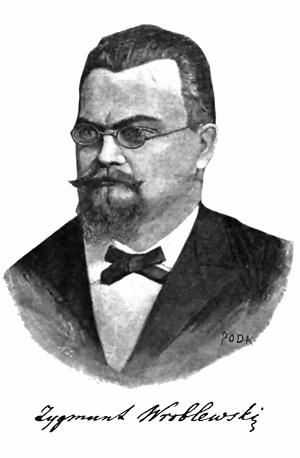
Zygmunt Florenty Wróblewski, né le 28 octobre 1845 à Hrodna et mort le 16 avril 1888 à Cracovie, est un éminent physicien polonais. Il est connu pour des découvertes concernant la condensation et la liquéfaction.